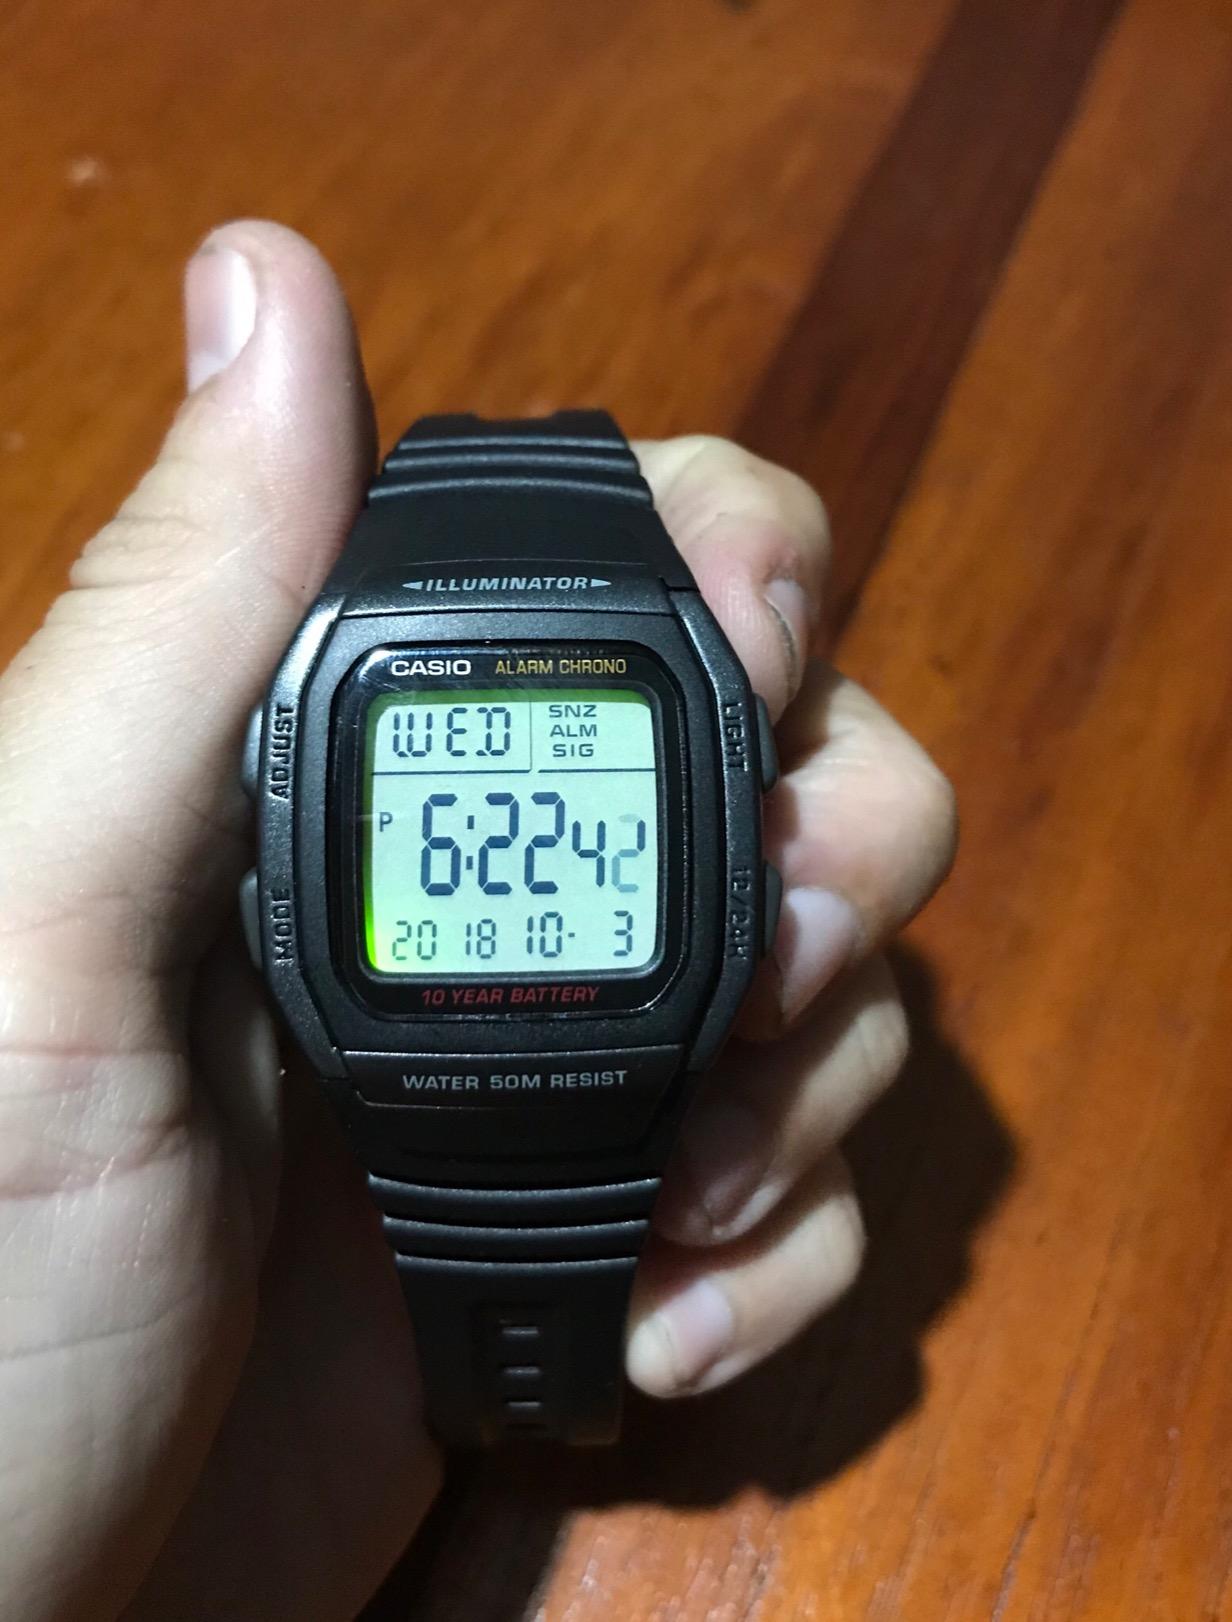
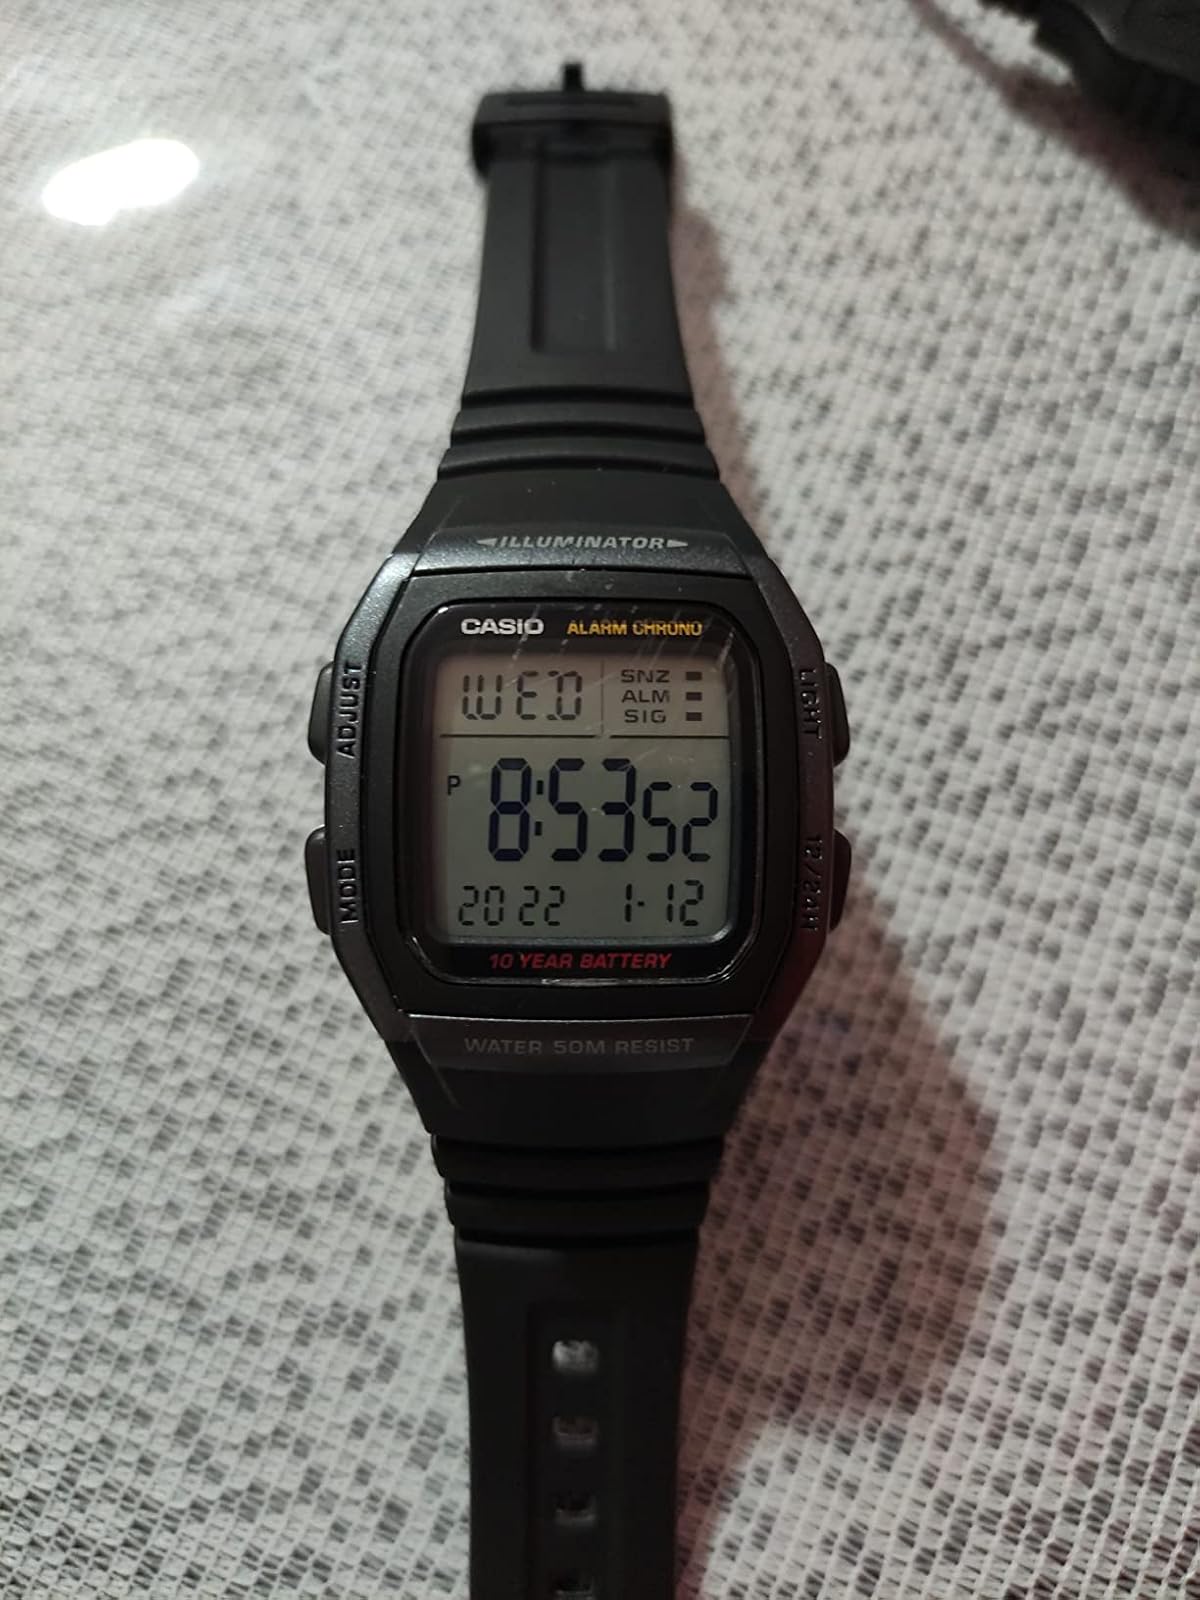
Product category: accessories_watch
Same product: yes